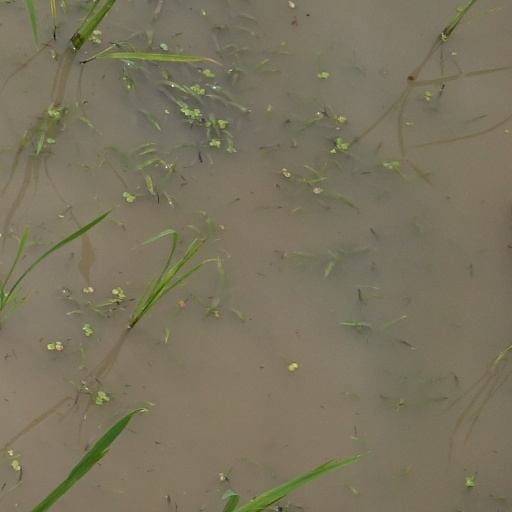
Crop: rice